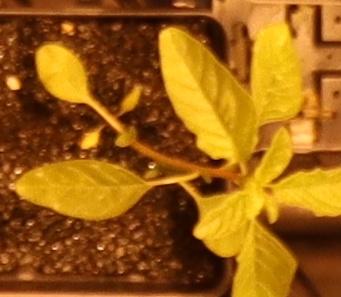
Label: Waterhemp